Modern Gothic cabinet

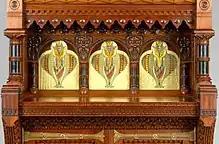
The shelf's reverse-painted glass tiles are backed with reflective foil.

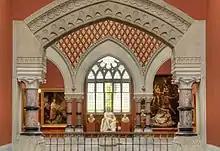
Pabst seems to have based the cabinet's compressed and banded columns on Furness's columns and oversized capitals at PAFA.

The design is reminiscent of Furness's Philadelphia bank buildings, especially the forward-thrusting central pavilion of his 1879 Provident Life & Trust Company (image below). Furness used similar reverse-painted ribbed-glass tiles backed with reflective foil on the facade of The Pennsylvania Academy of the Fine Arts (1871–1876), designed with then-partner George Hewitt; on his Brazilian Pavilion at the 1876 Centennial Exposition, and on his Centennial National Bank (1876).